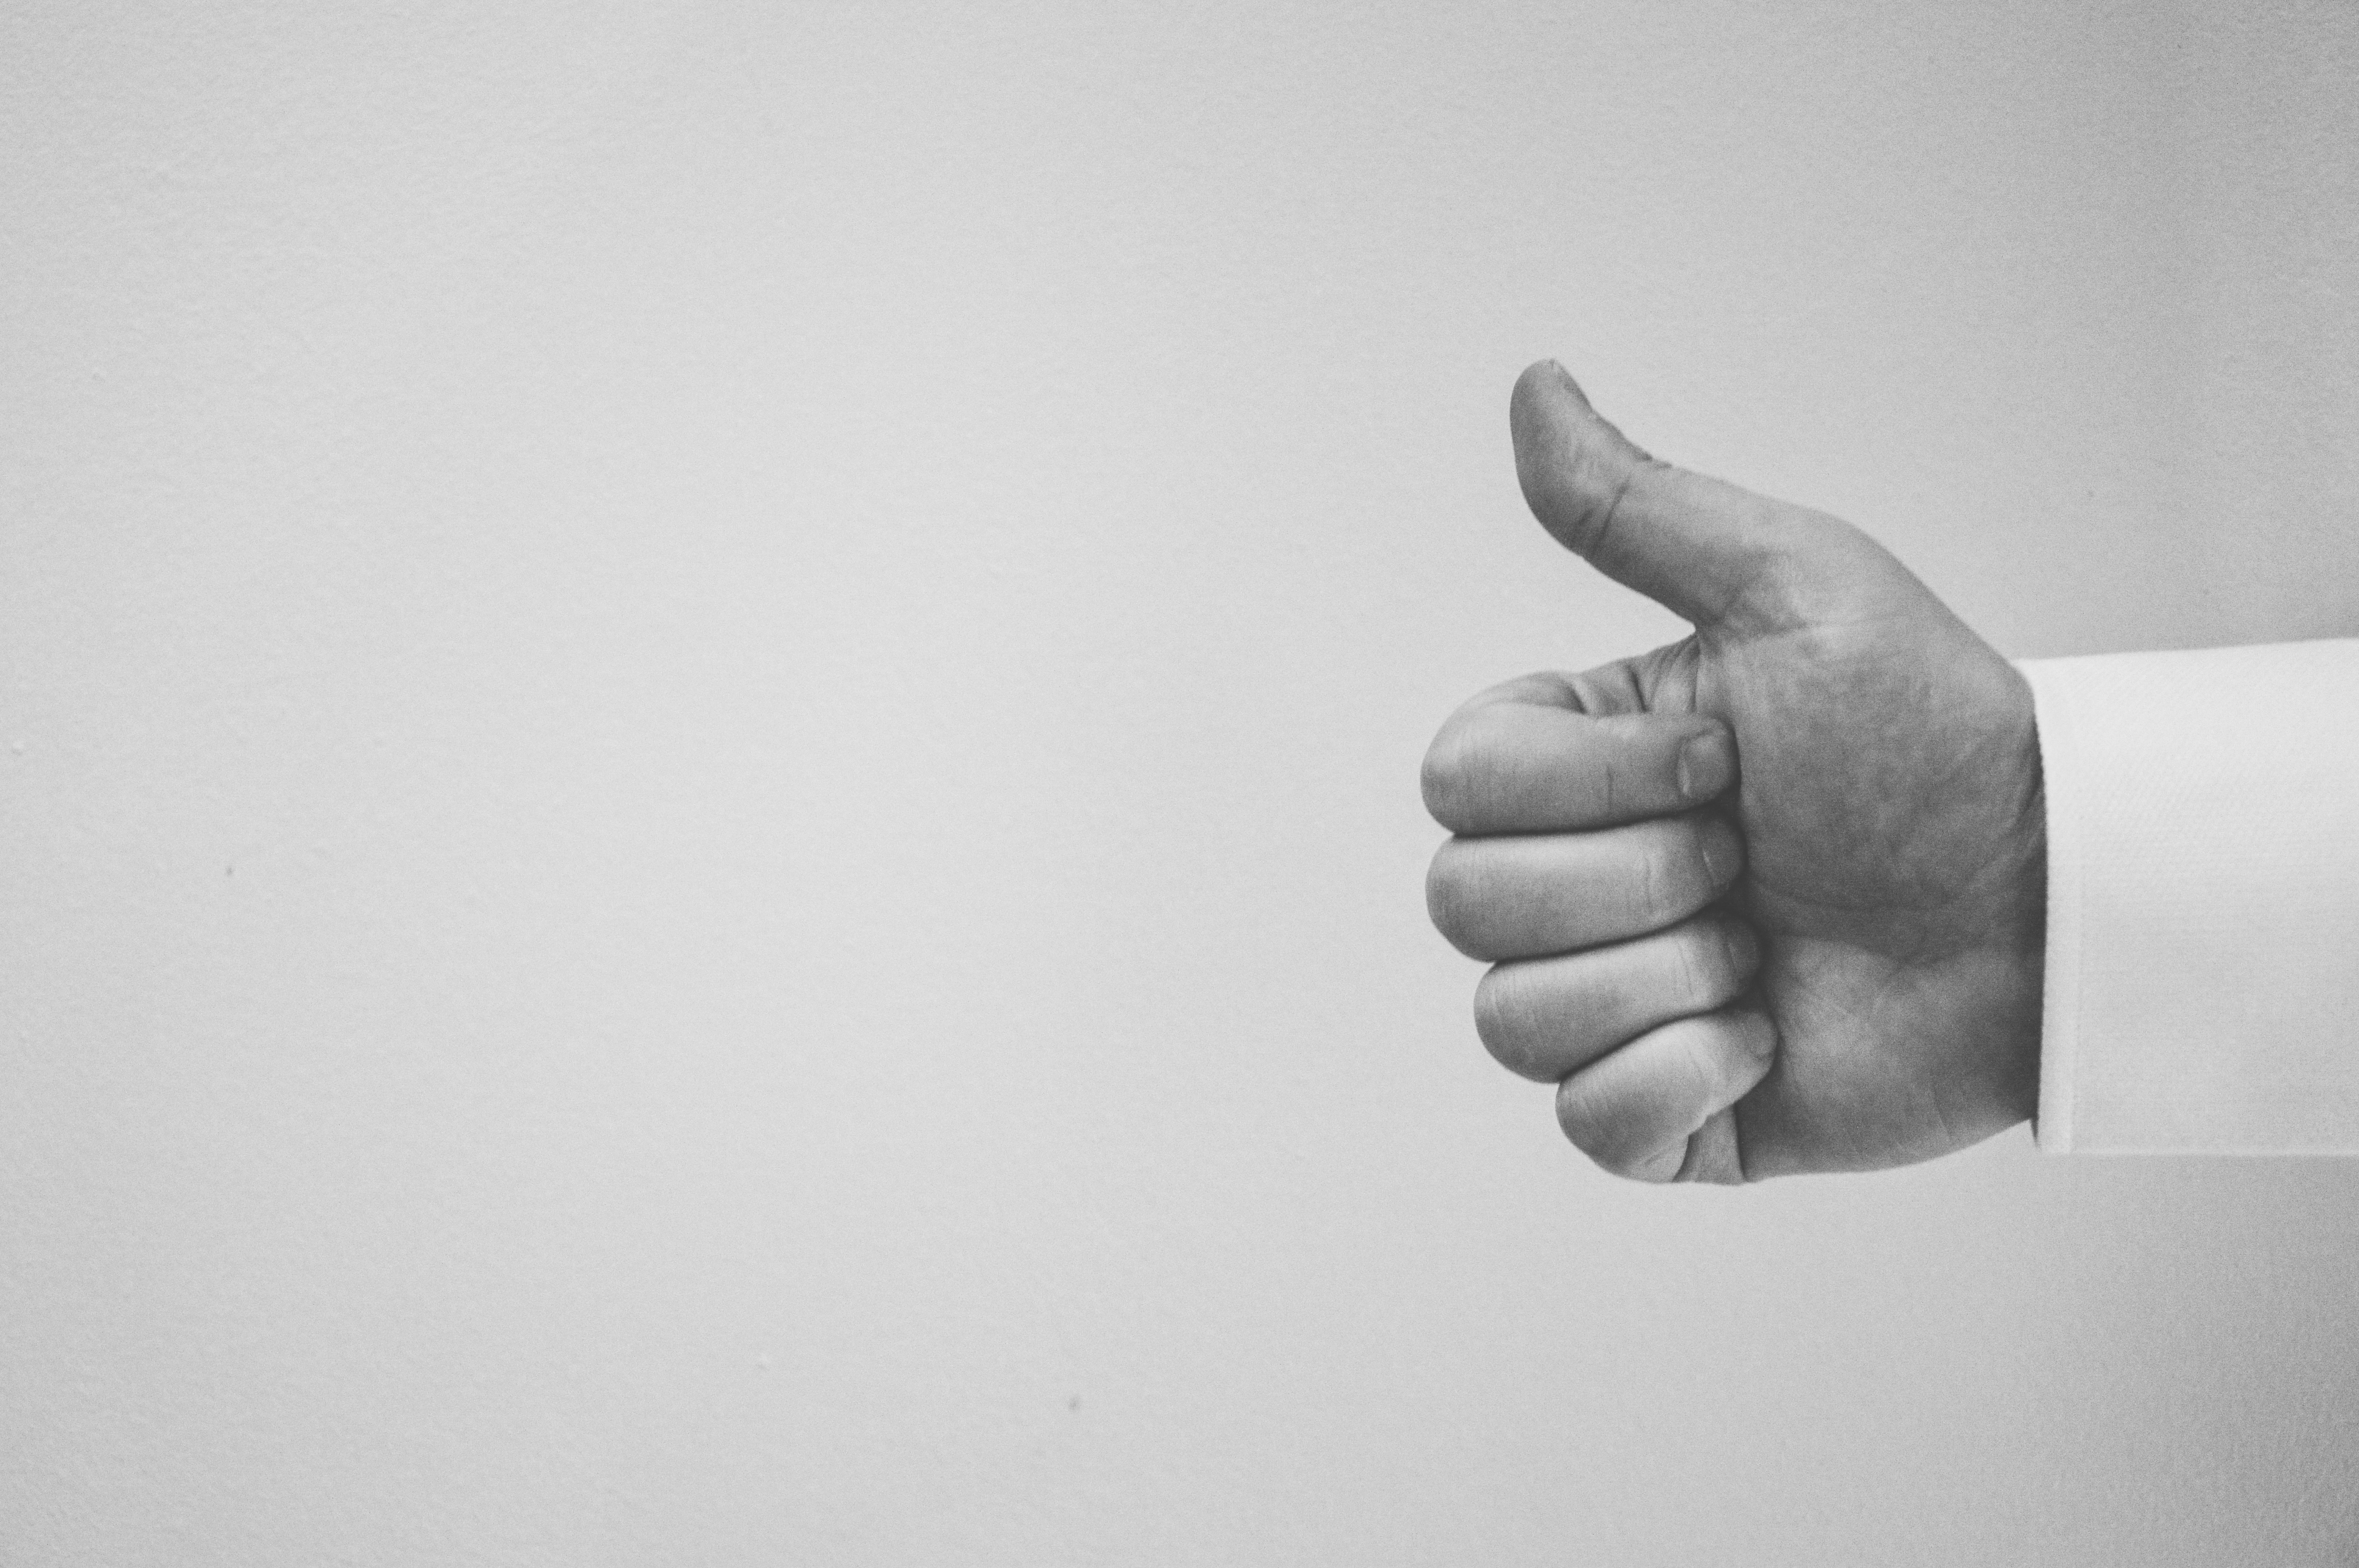
writing, hand, black and white, white, photography, finger, monochrome, arm, thumbs up, close up, drawing, like, positive, thumb, interaction, sense, approve, monochrome photography, whitespace